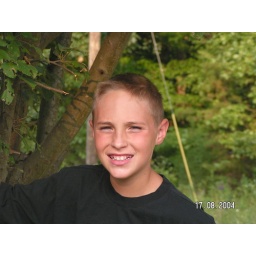
boys in trees